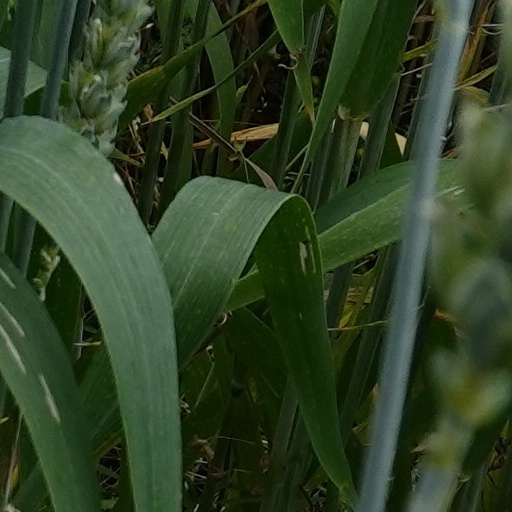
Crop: wheat